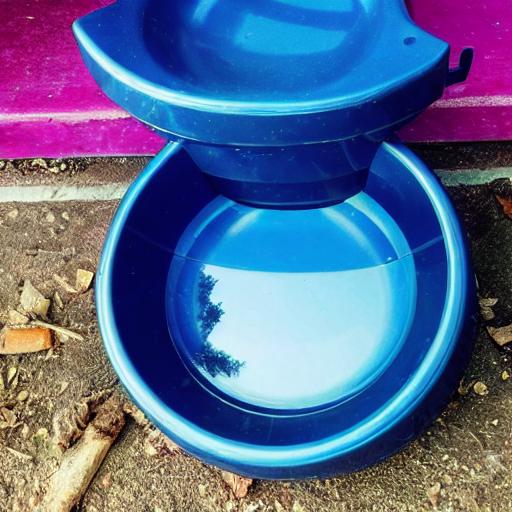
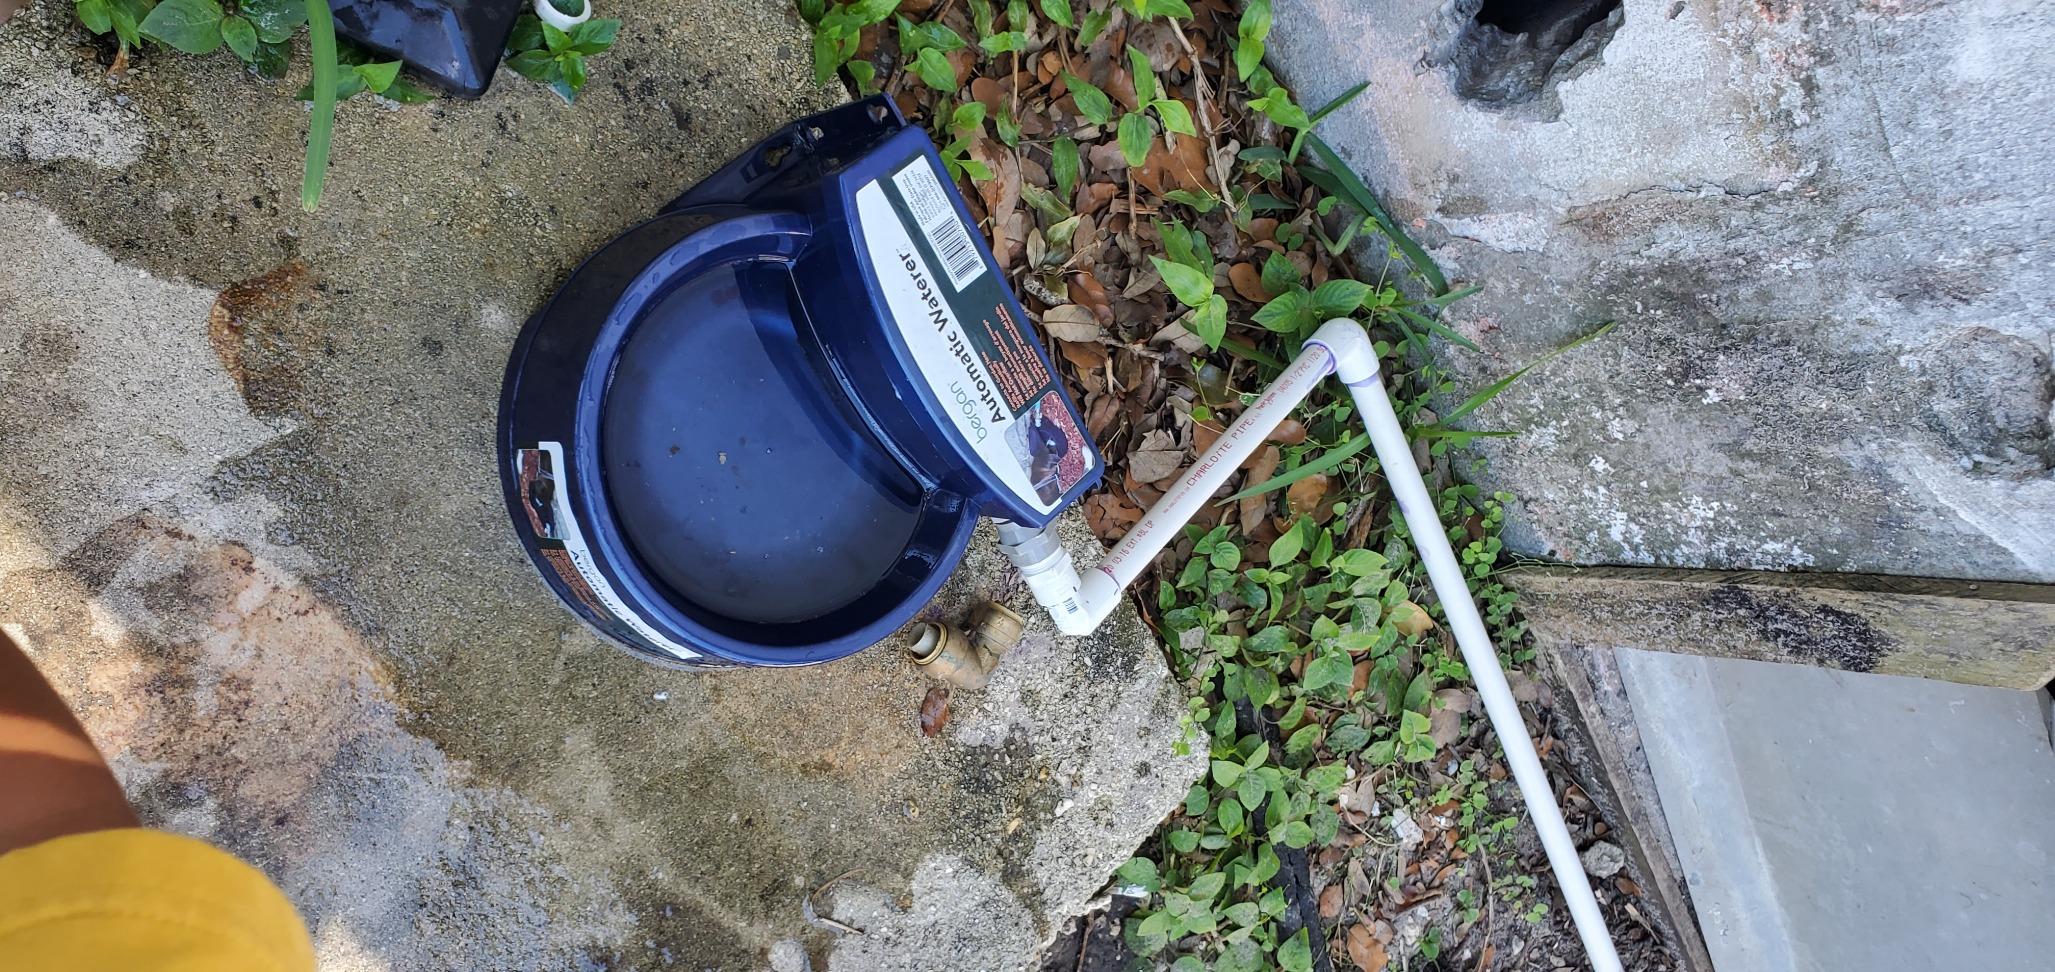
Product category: items_bowl
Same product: no